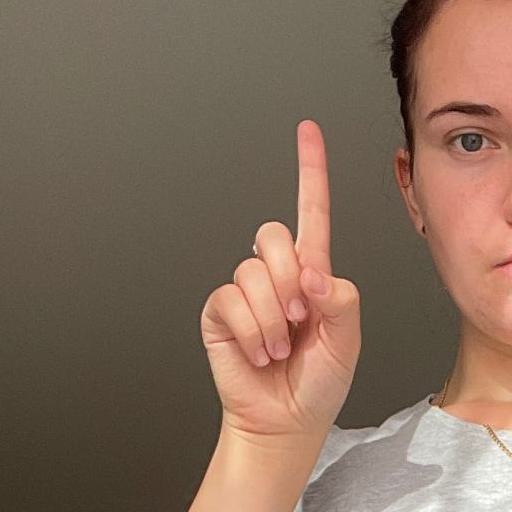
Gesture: one